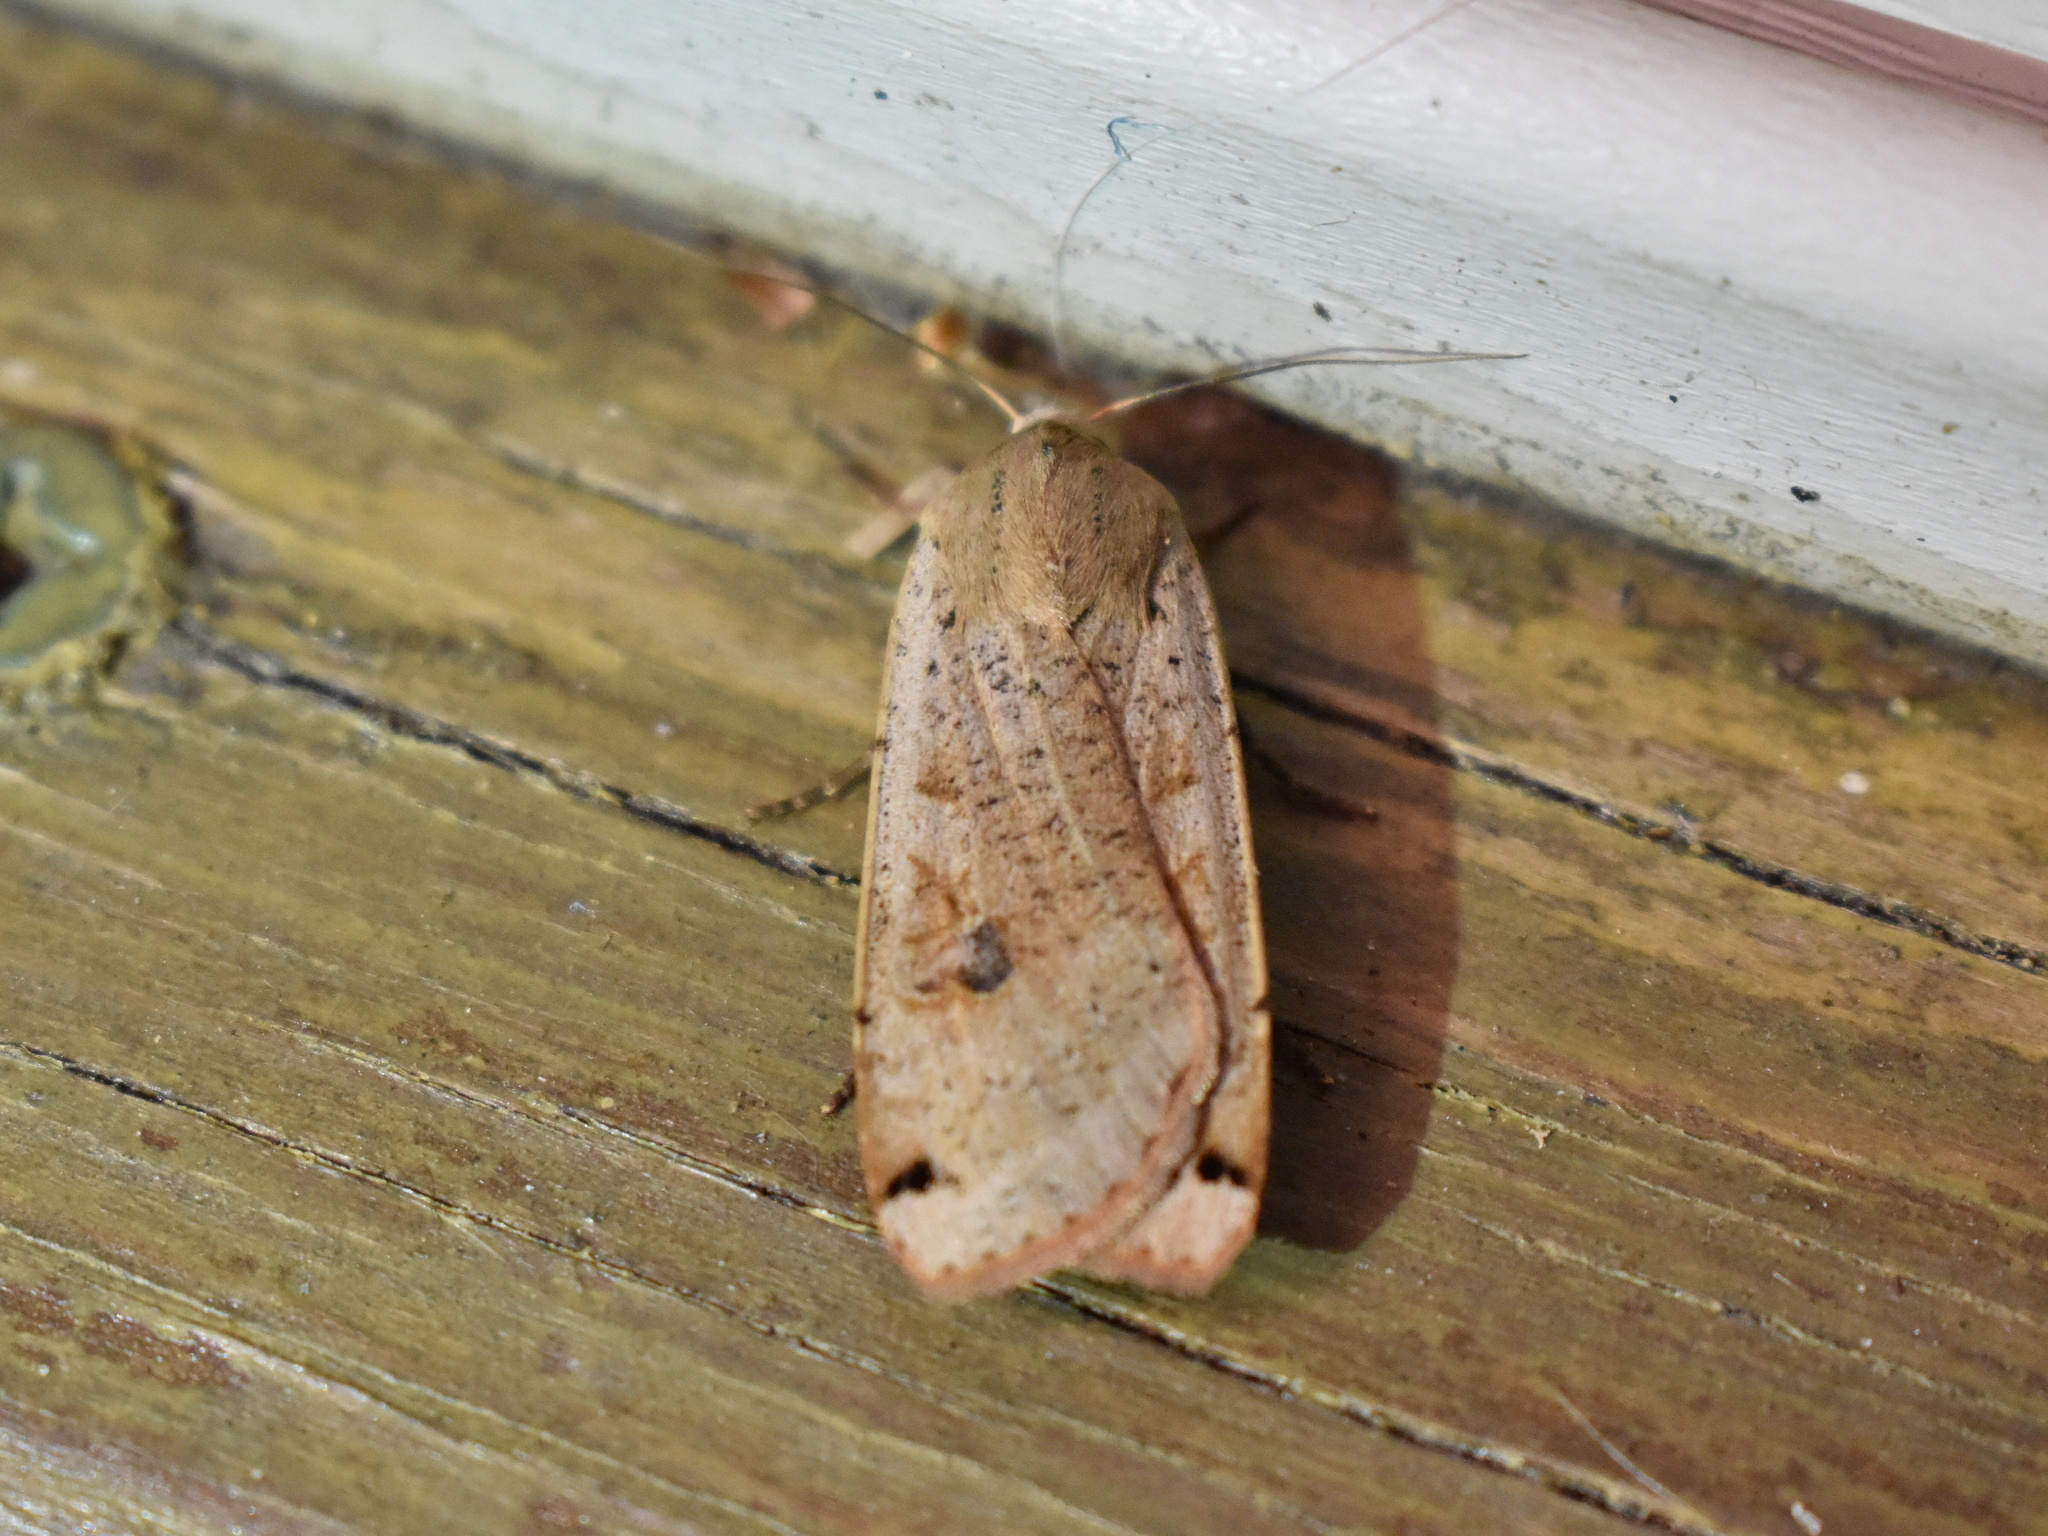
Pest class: cutworms